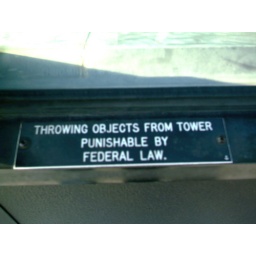
Sign on the mountain tower in Hot Springs.